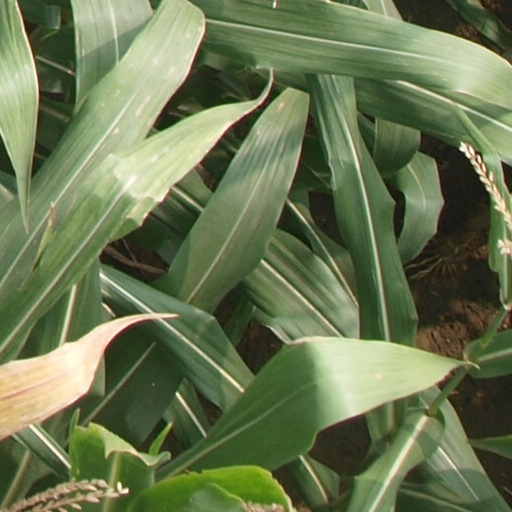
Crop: maize; corn